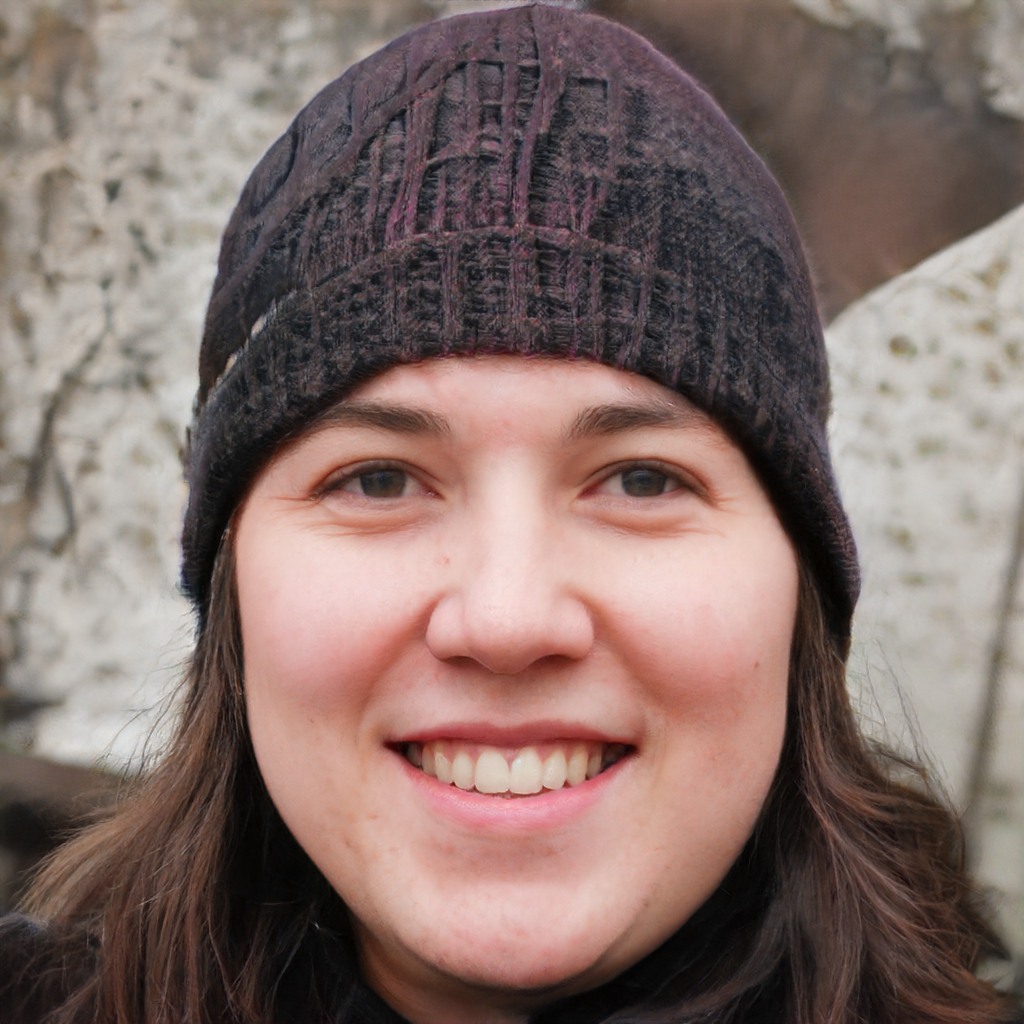
Gender: Female